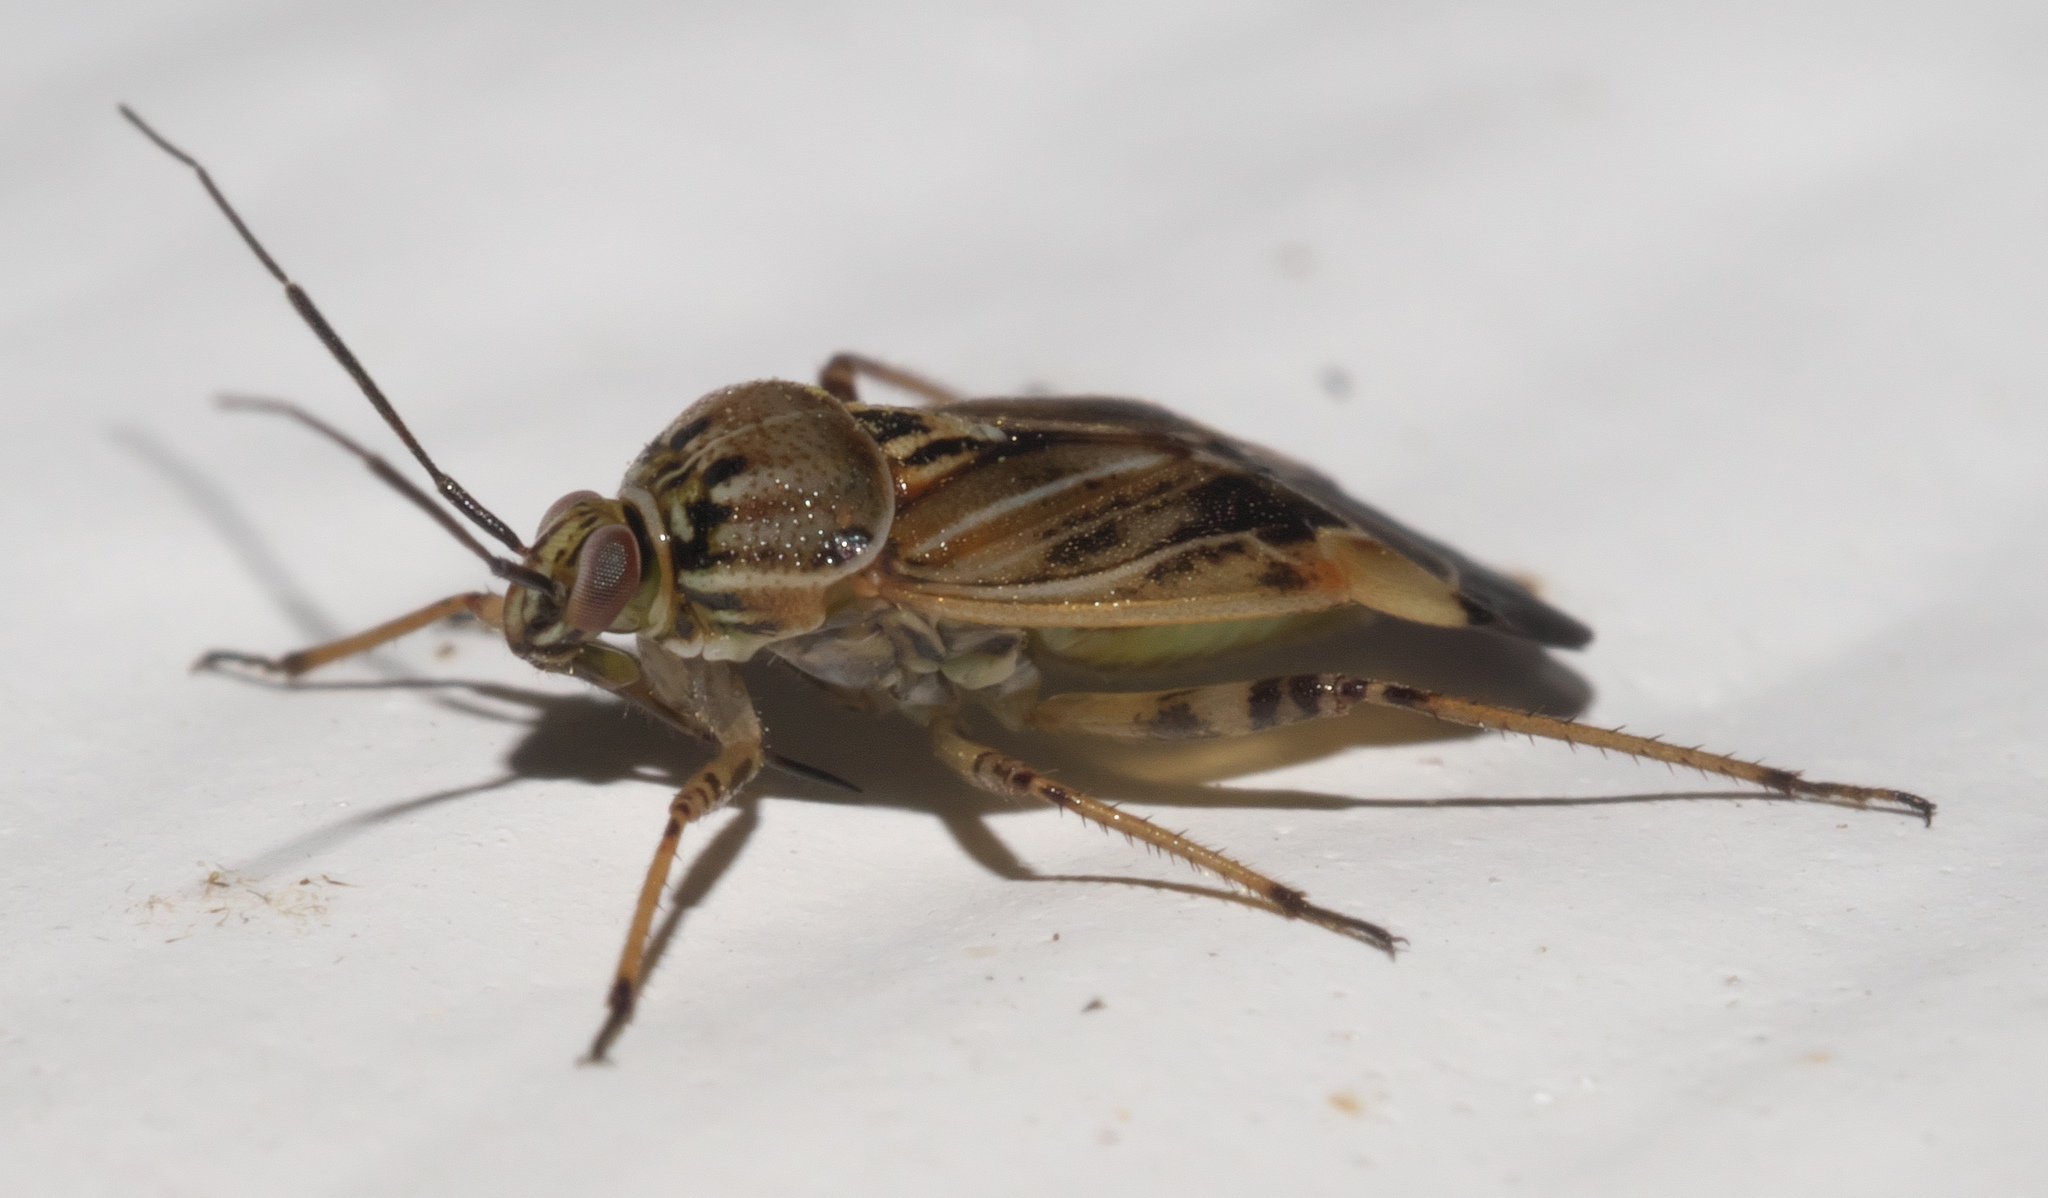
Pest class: lygus_bug